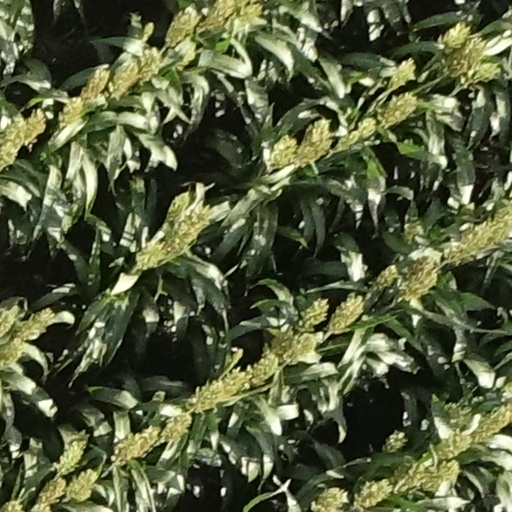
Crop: sorghum